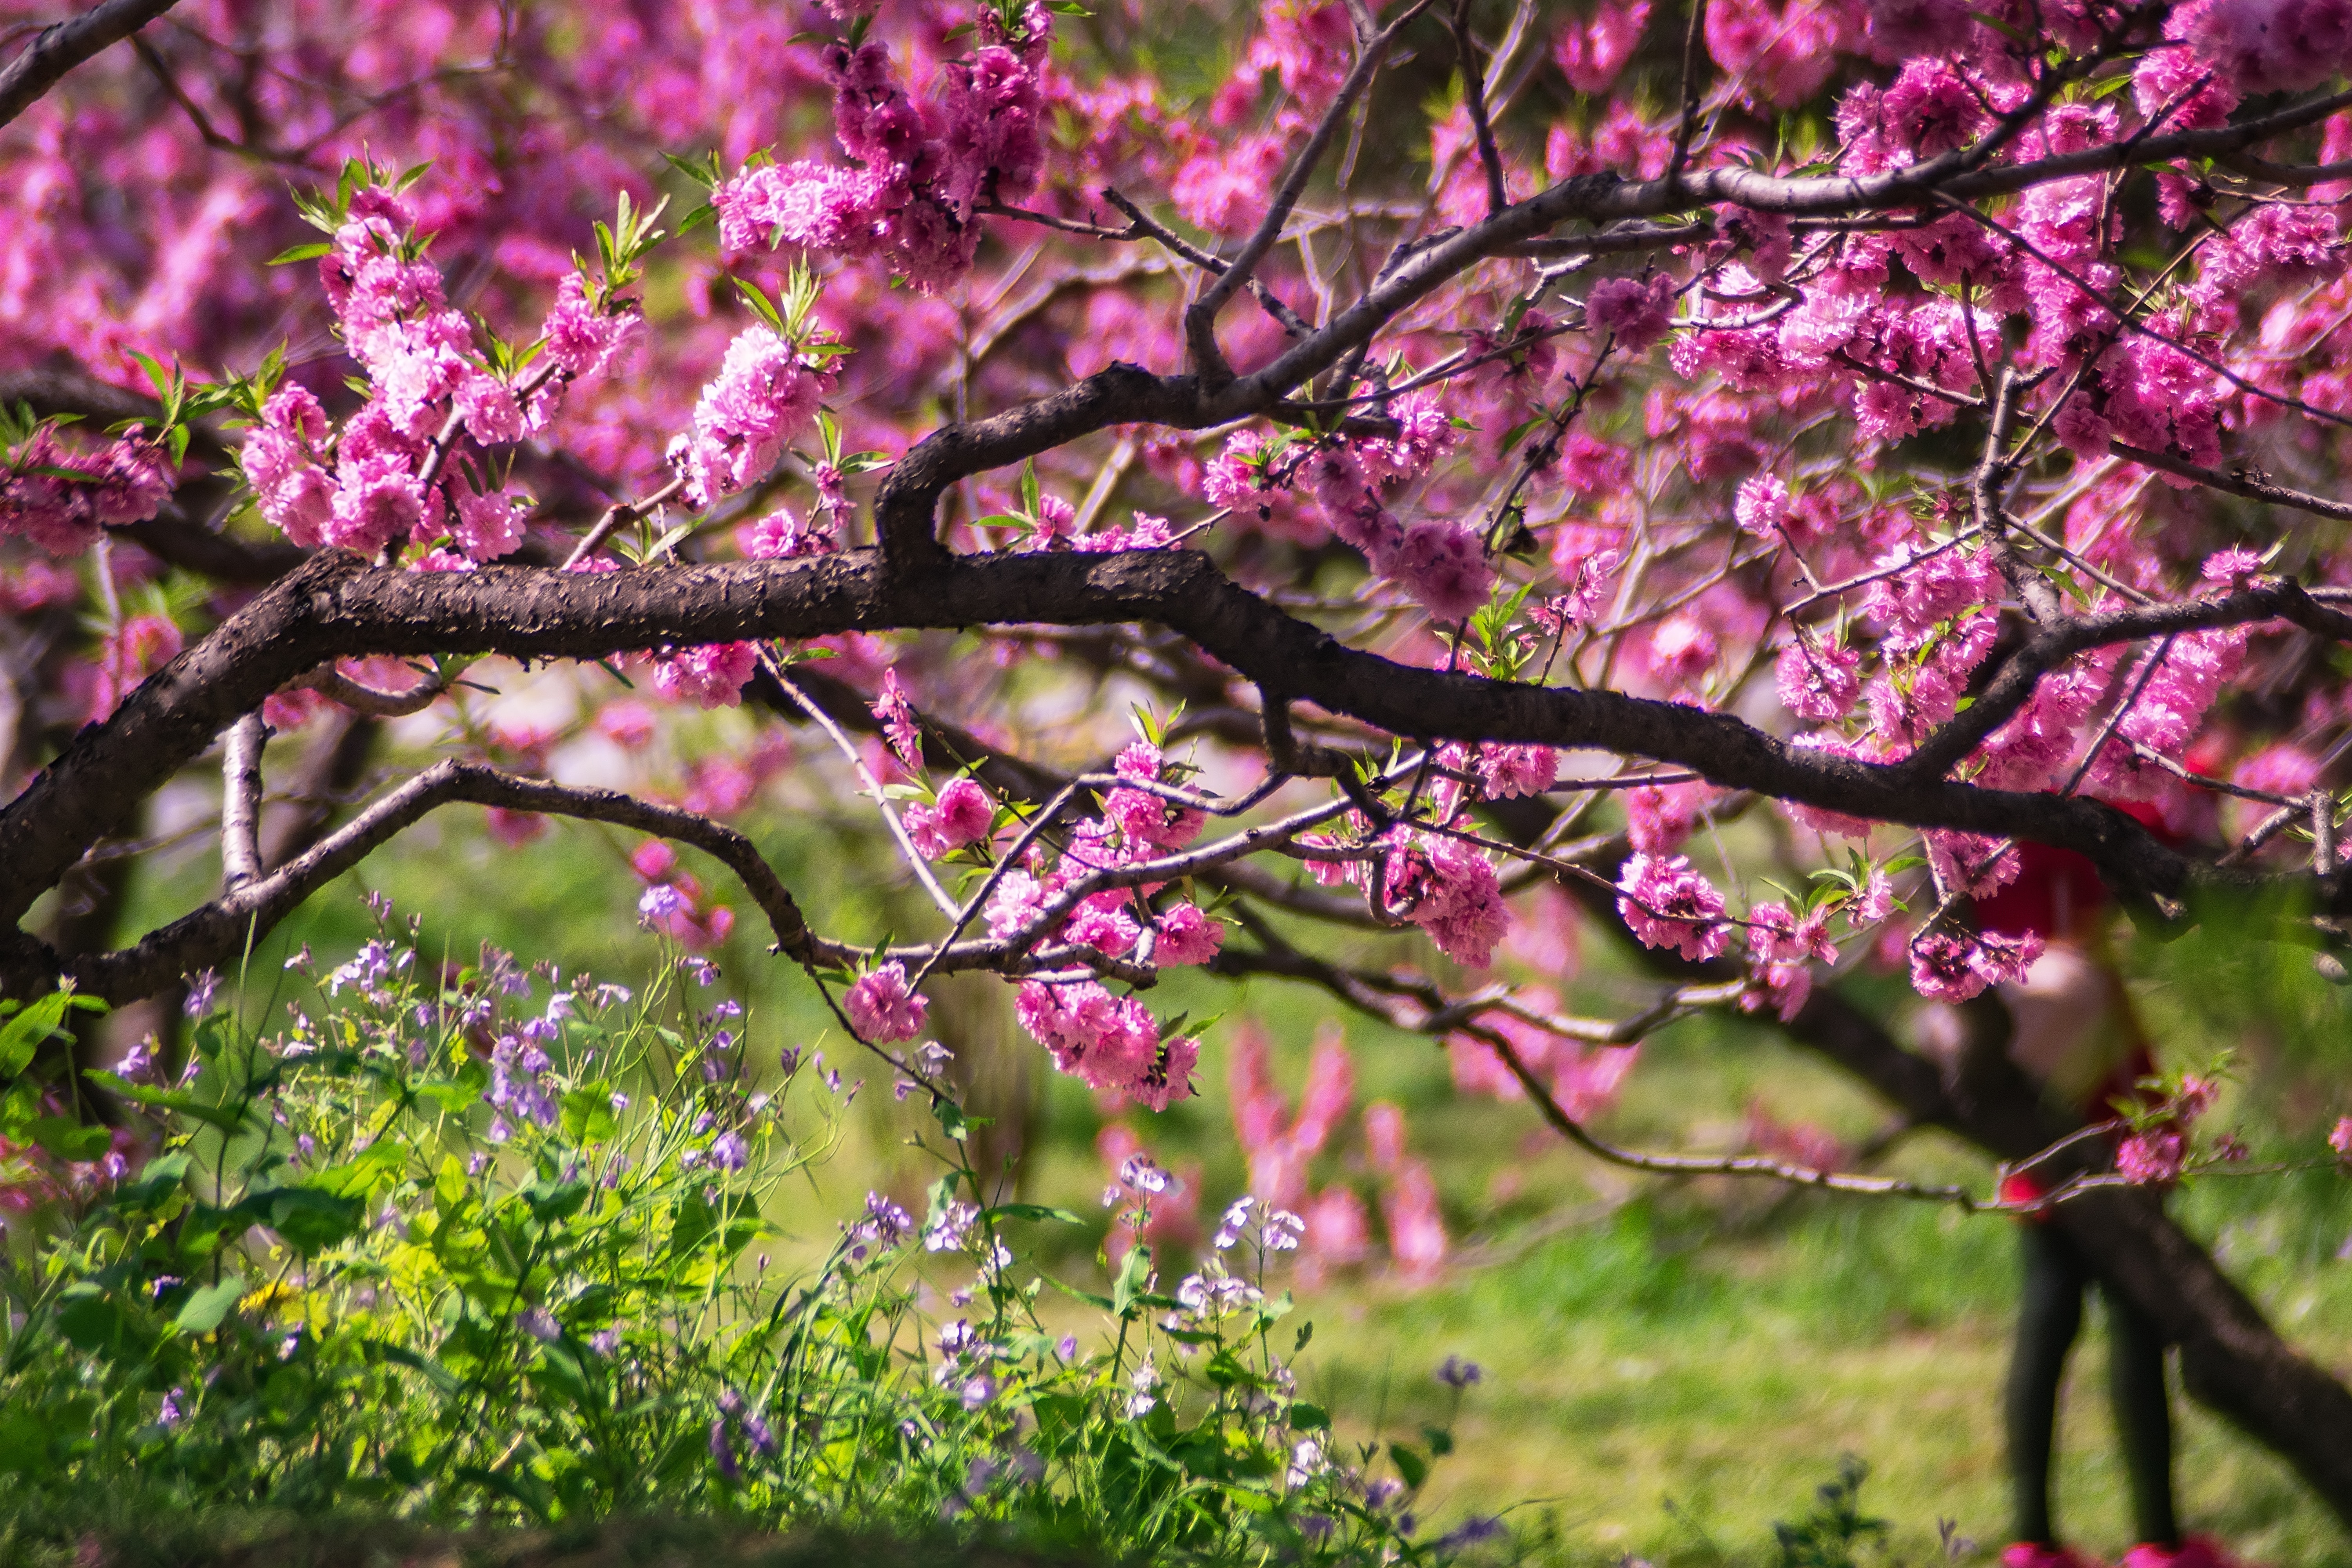
tree, flower, branch, plant, spring, pink, redbud, blossom, red bud, woody plant, botany, twig, grass, cherry blossom, petal, flowering plant, magenta, botanical garden, plant stem, wildflower, prunus